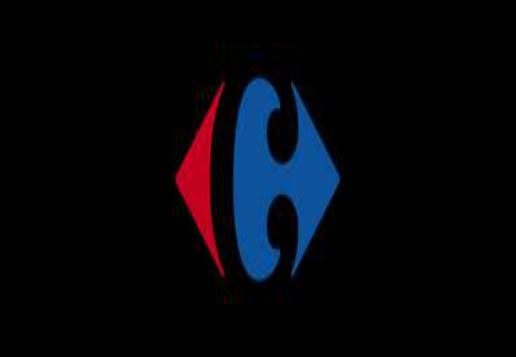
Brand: Carrefour
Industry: Others